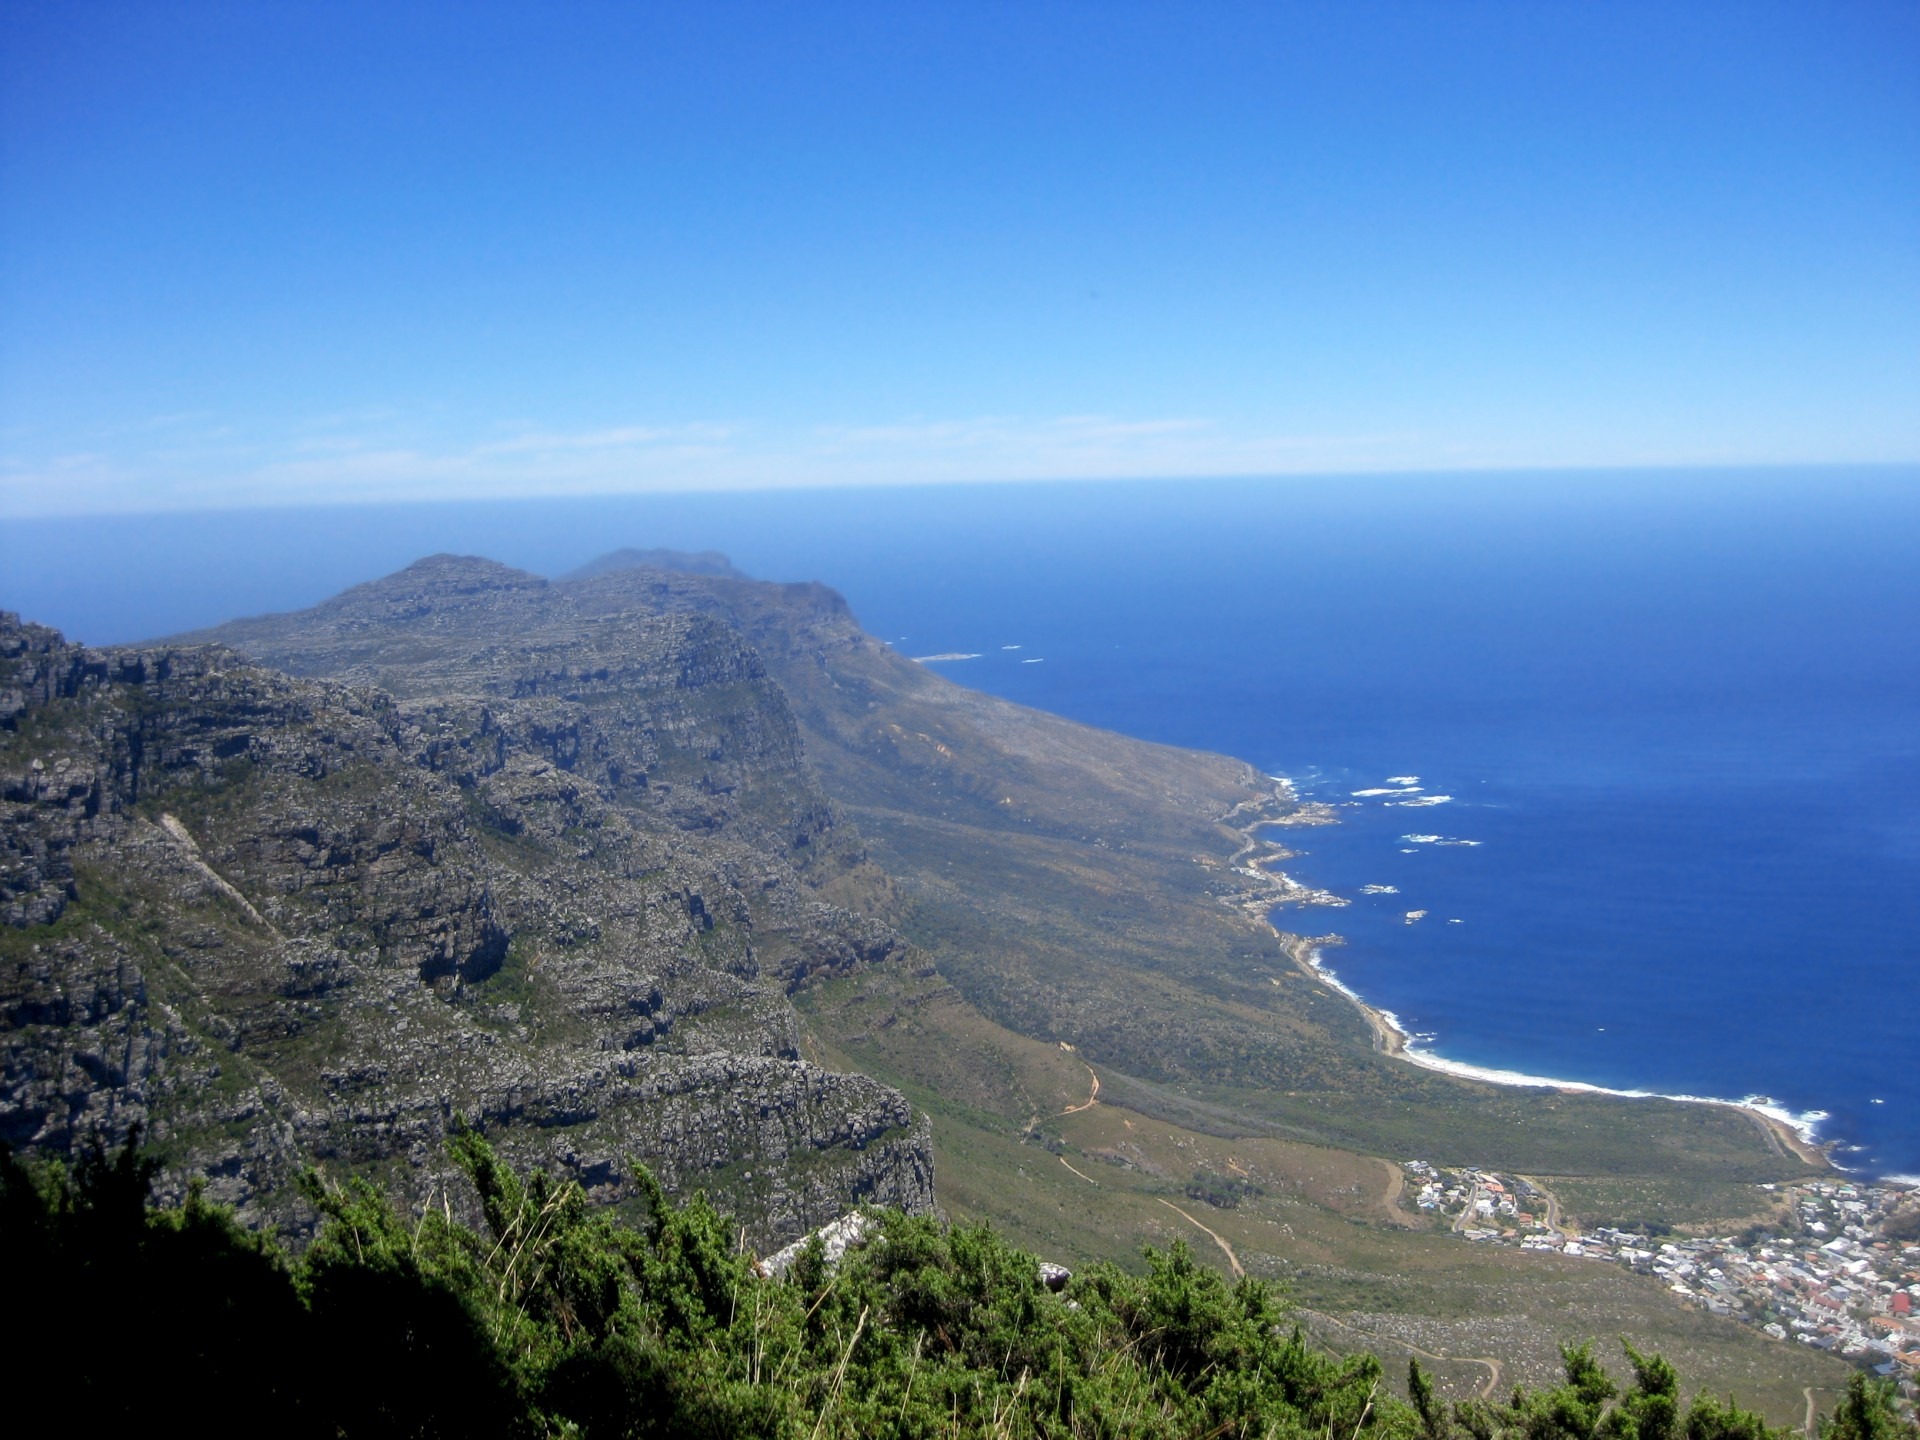
landscape, sea, coast, horizon, mountain, hill, view, mountain range, panorama, cliff, peninsula, blue, terrain, ridge, table mountain, summit, blue sky, height, plateau, vista, fell, cape, south africa, landform, cape town, aerial photography, cape point, geographical feature, mountainous landforms